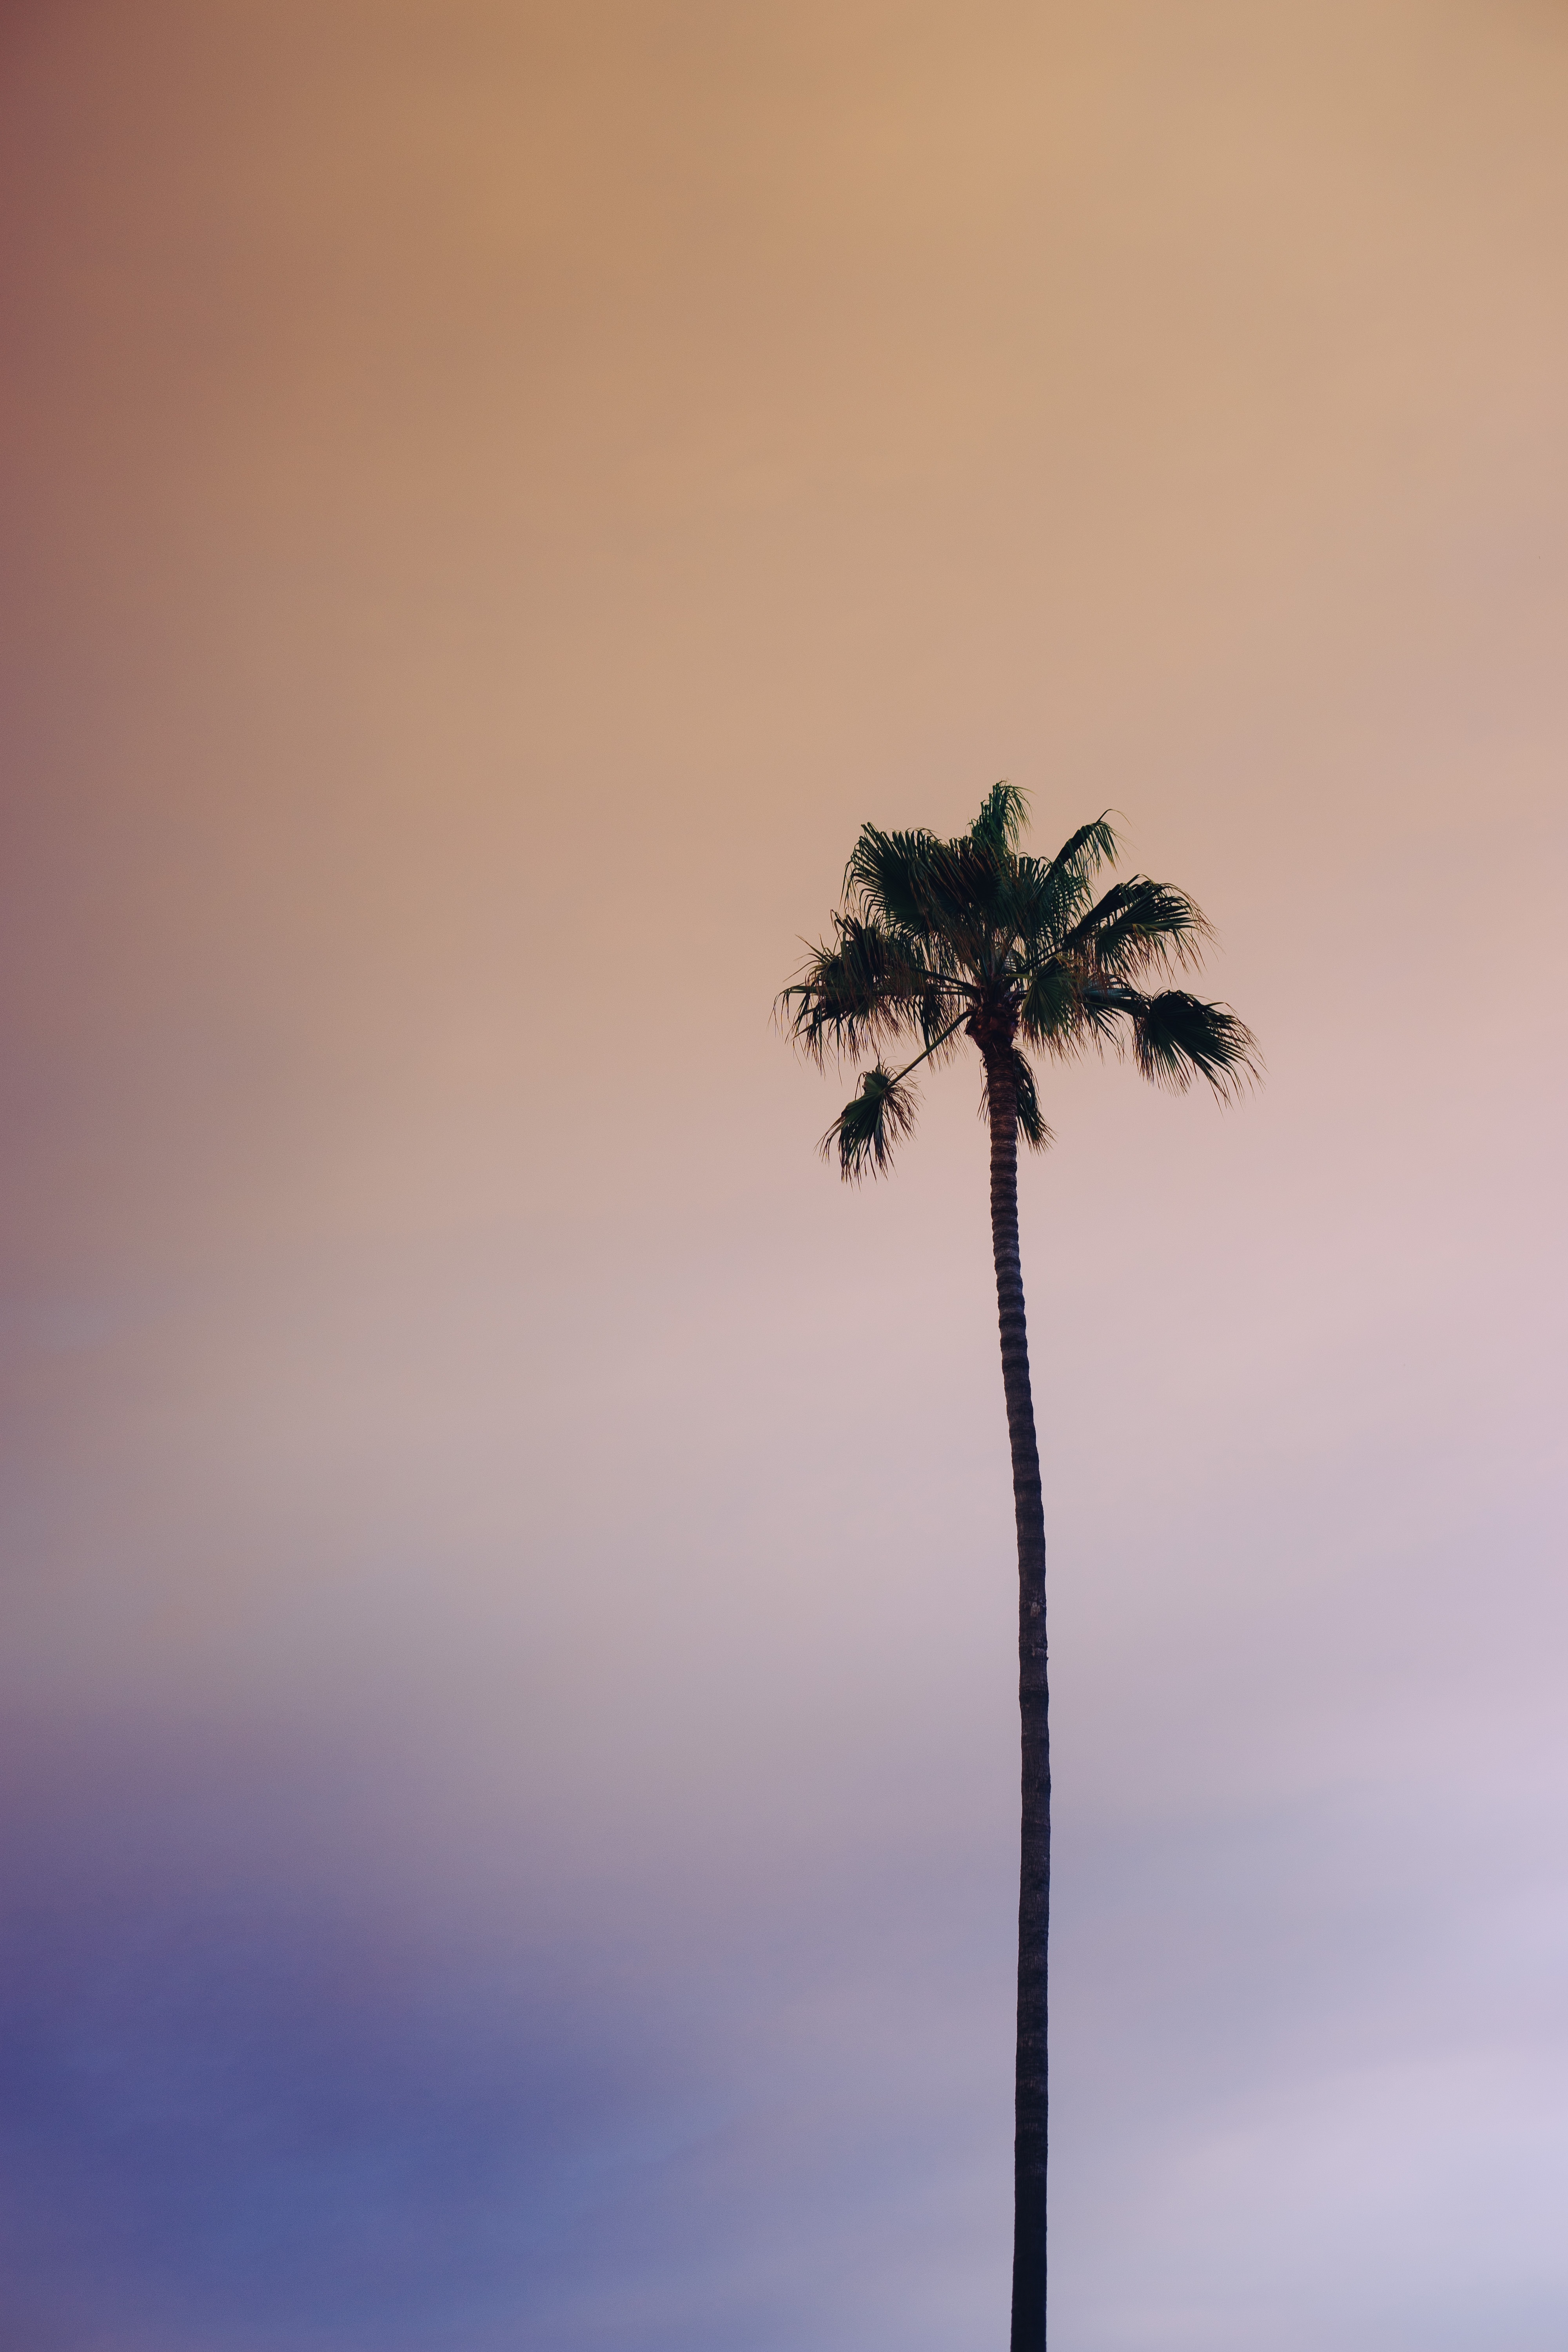
tree, branch, plant, sky, sunset, morning, leaf, flower, wind, green, reflection, close up, macro photography, flowering plant, plant stem, woody plant, land plant, arecales, palm family